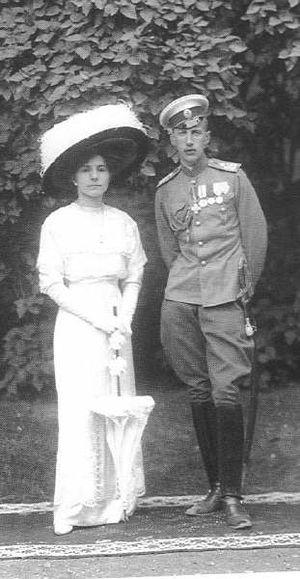
Ioann Constantinovitch de Russie, né le 5 juillet 1886 à Pavlovsk, mort assassiné le 17 juillet 1918 à Alapaïevsk est un prince de Russie.
Vsevolod Ivanovich de Russie, prince de Russie, est né le 20 janvier 1914 à Saint-Pétersbourg, dans l'Empire russe, et décédé le 18 juin 1973 à Londres, au Royaume-Uni. Issu de la branche des princes Konstantinovitch, dont il est le dernier représentant, c'est un membre de la maison Romanov.
Hélène de Serbie, princesse de Russie, est née le 4 novembre 1884, morte le 16 octobre 1962 à Nice.